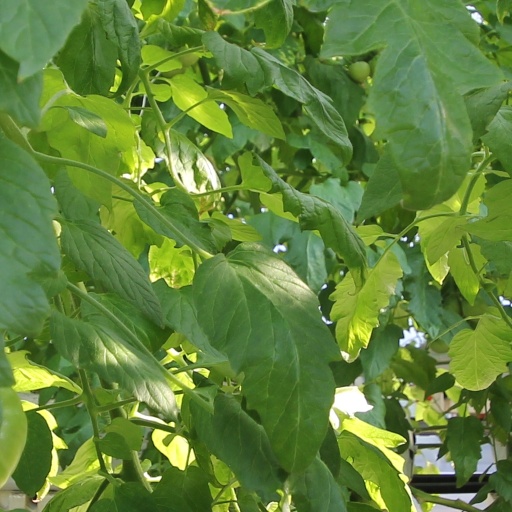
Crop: tomato